Jabiru 5100

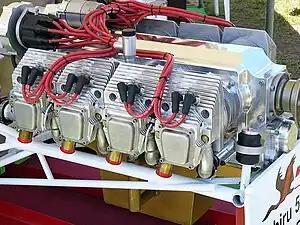

The Jabiru 5100 is a lightweight four-stroke horizontally opposed flat-eight air-cooled aircraft engine, manufactured by Jabiru Aircraft.